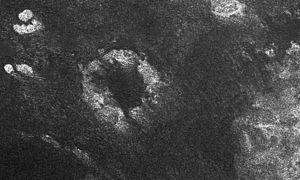
Guabonito est une formation claire en forme d'anneau d'environ 55 km de diamètre située sur le satellite Titan de la planète Saturne par 10,9° S et 150,8° W.
Une formation en anneau est un type particulier de formation d'albédo identifié à la surface de Titan, satellite de la planète Saturne. La surface de cet astre n'est pas directement visible depuis l'espace et est étudiée à la fois dans les domaines radio, infrarouge et ultraviolet.